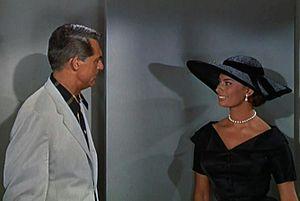
Ray June, né le 27 mars 1895 à Ithaca, mort le 26 mai 1958 à Los Angeles — Quartier d'Hollywood, est un directeur de la photographie américain, membre de l'ASC.
Frank Bracht, né le 7 janvier 1910 en Idaho, mort le 26 septembre 1985 à Burbank, est un monteur américain, membre de l'ACE.
La Péniche du bonheur est un film américain de Melville Shavelson sorti en 1958.